Old Town Hall (Athol, Massachusetts)

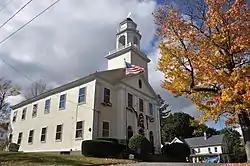

Old Town Hall is a historic town hall in Athol, Massachusetts. Built in 1828 as a church, it served as town hall from 1847 to 1957, and now houses the local historical society. It is architecturally a good example of Federal period civic/religious architecture of the period. It was added to the National Register of Historic Places in 1987.